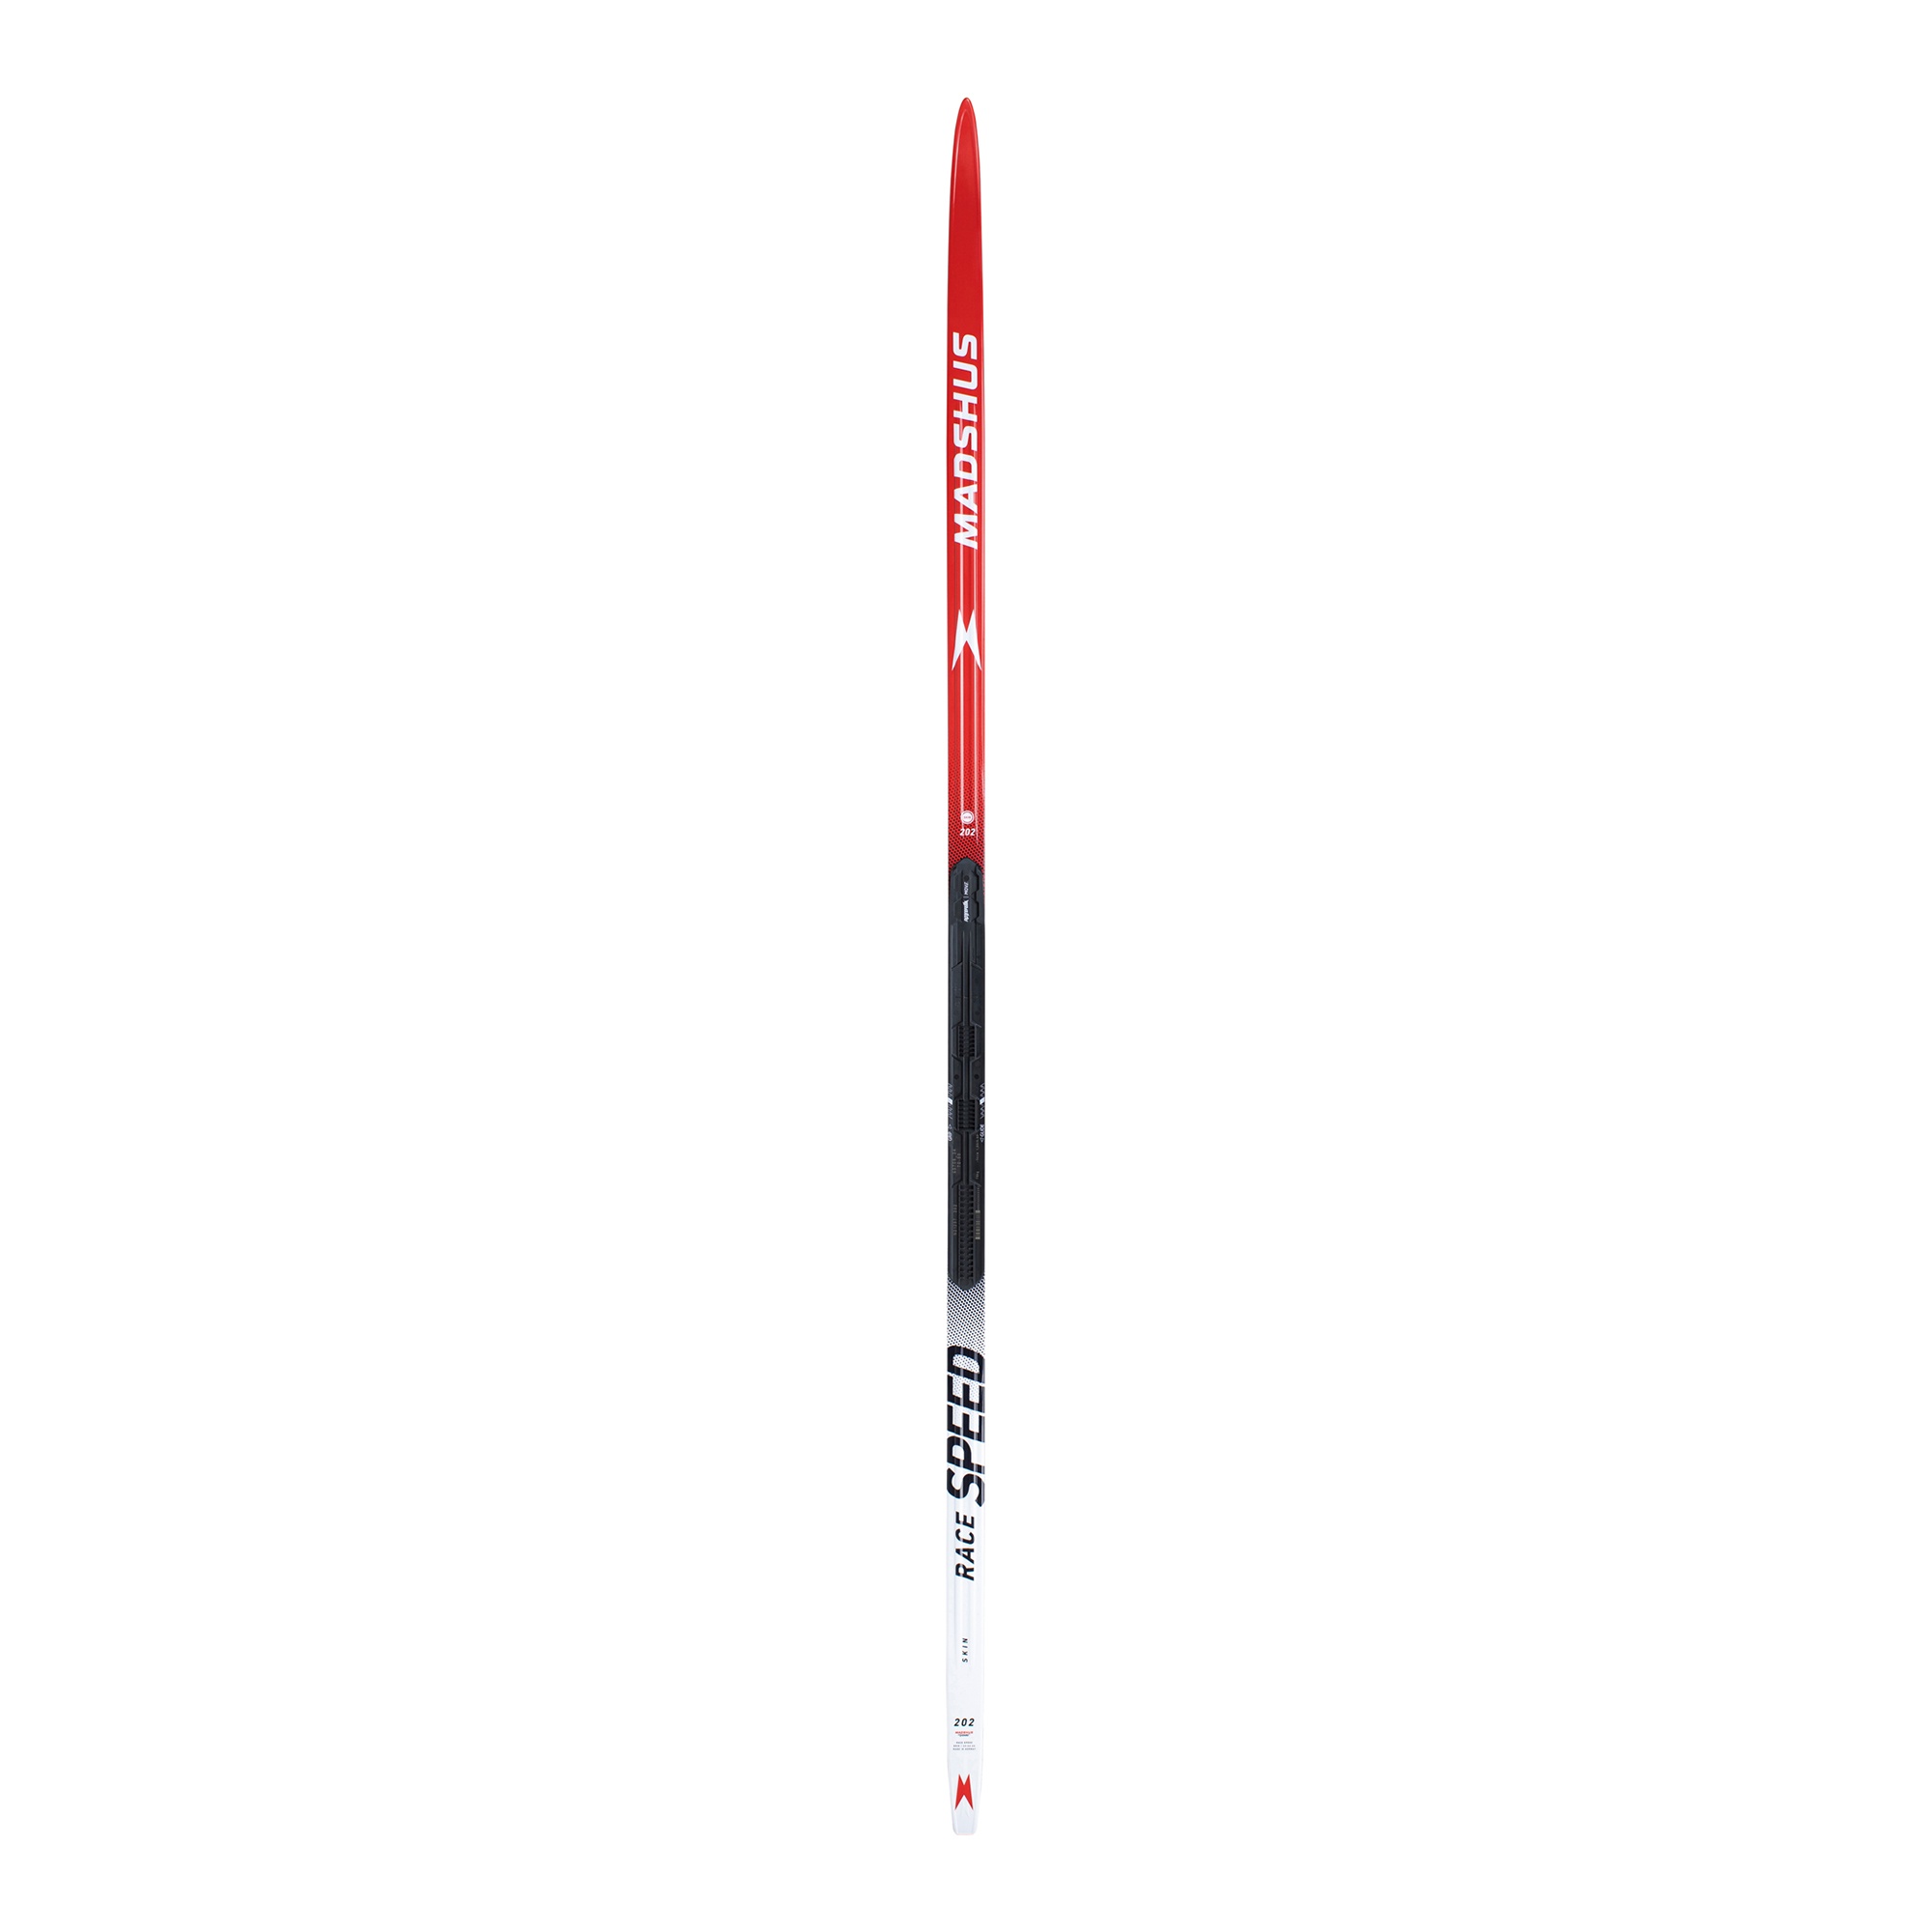
Race Speed Skin
Skidans 3D konstruktion likt Redline med den lätta kärnan ger skidan egenskaper som gör den snabbare samtidigt som fästet förbättras jämfört med tidigare. MOVE 2.0 plattan innebär att bindningens flyttbarhet ökar och att flytten kan ske i fart under åkning. Det nedfrästa skinnets längd och placering har anpassats efter den nya spannkonstruktionen. Skinnet består av en mohairmix 70/30 som är nedfräst under fästzonen. Mixen består av mohair 70%/nylon 30% för i ett brett temperaturområde ge bra fäste och hålla smuts borta. Livslängden på skinnet är ca 100 mil och kan därefter bytas ut. Den nya skidkonstruktionen gör Madshus skinskidor än lättare att prestera på. MOVE 2.0 plattan innebär bindningens flyttbarhet ökar och att flytten kan ske i fart under åkning.
Brand: Madshus
Category: Sporting Goods > Outdoor Recreation > Winter Sports & Activities > Skiing & Snowboarding > Skis > Cross-Country Skis